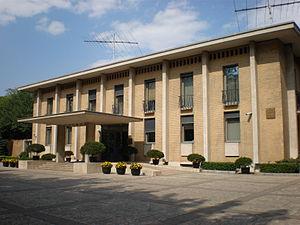
Ambassade de Tchéquie à Pékin - Chine
Ceci est une liste des représentations diplomatiques de la République tchèque. Sont exclus les consulats honoraires et les «centres tchèques», bureaux sans statut diplomatique chargés de promouvoir le commerce, le tourisme et la culture tchèque à l'étranger.